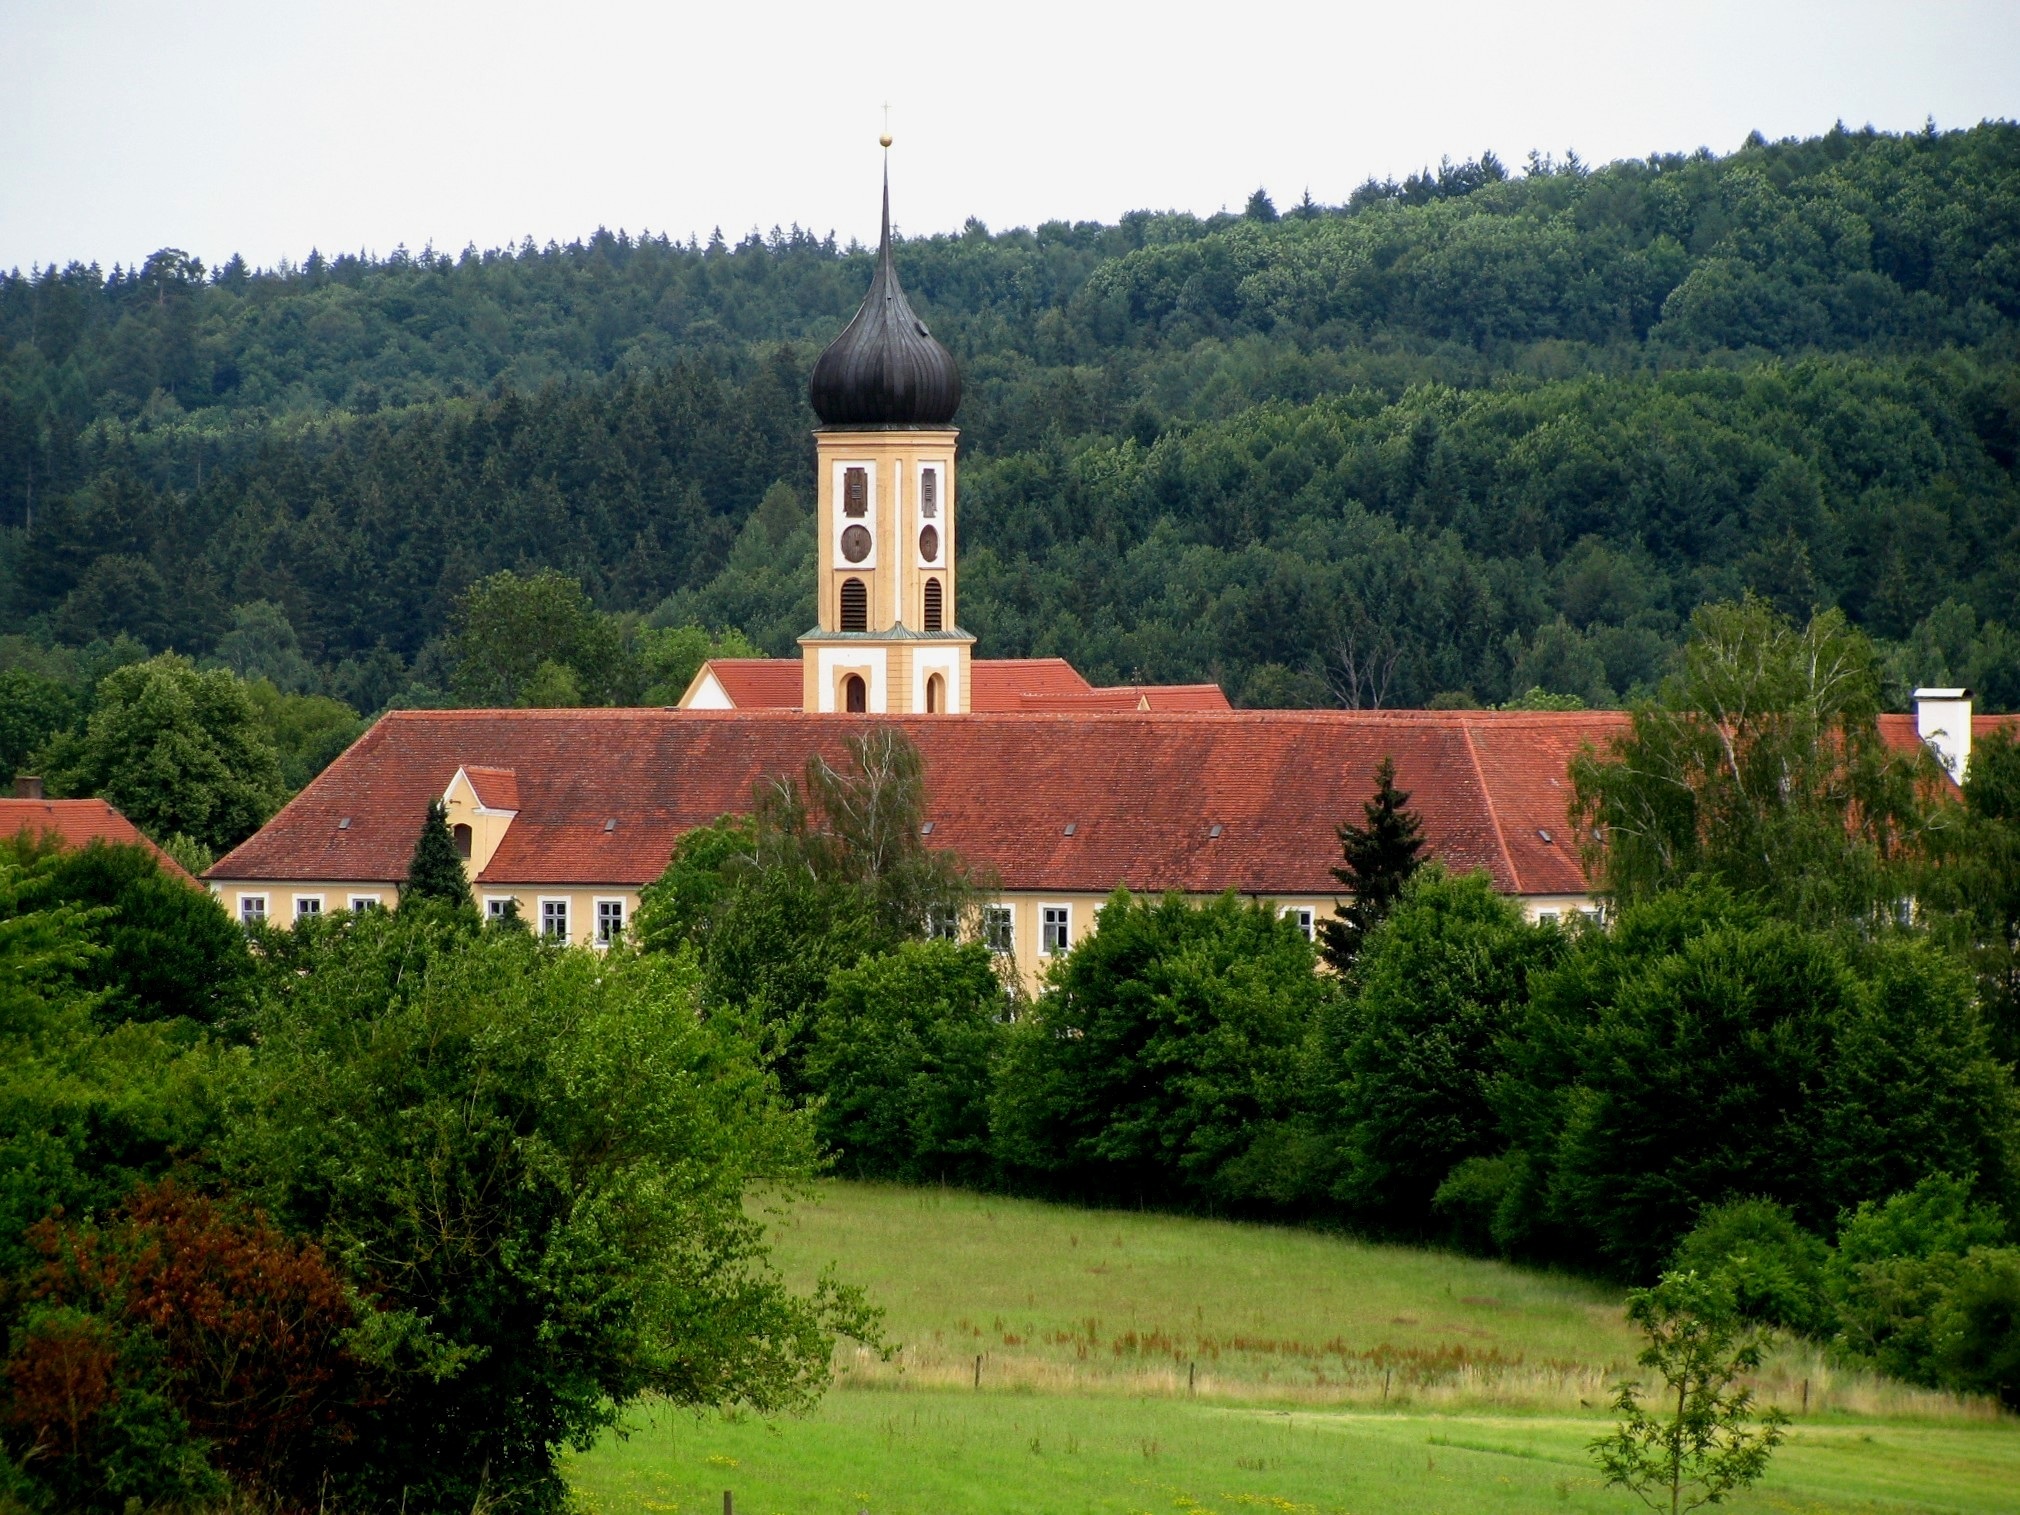
tree, farm, hill, building, chateau, tower, castle, church, christian, place of worship, monastery, bavaria, abbey, estate, rural area, monastery church, obersch nenfeld